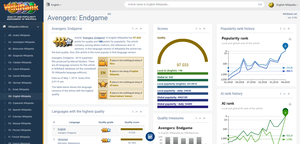
Wikirank.net - est un service Web en ligne permettant une évaluation relative et une comparaison automatiques des articles dans les différentes versions linguistiques de Wikipédia.